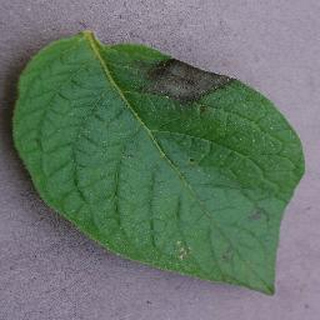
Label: potato_late_blight